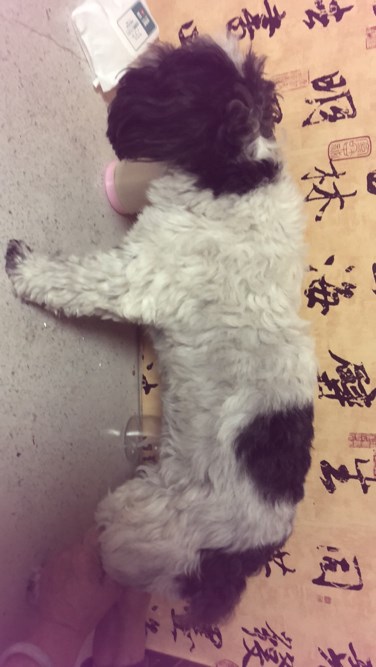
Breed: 7449-n000128-teddy